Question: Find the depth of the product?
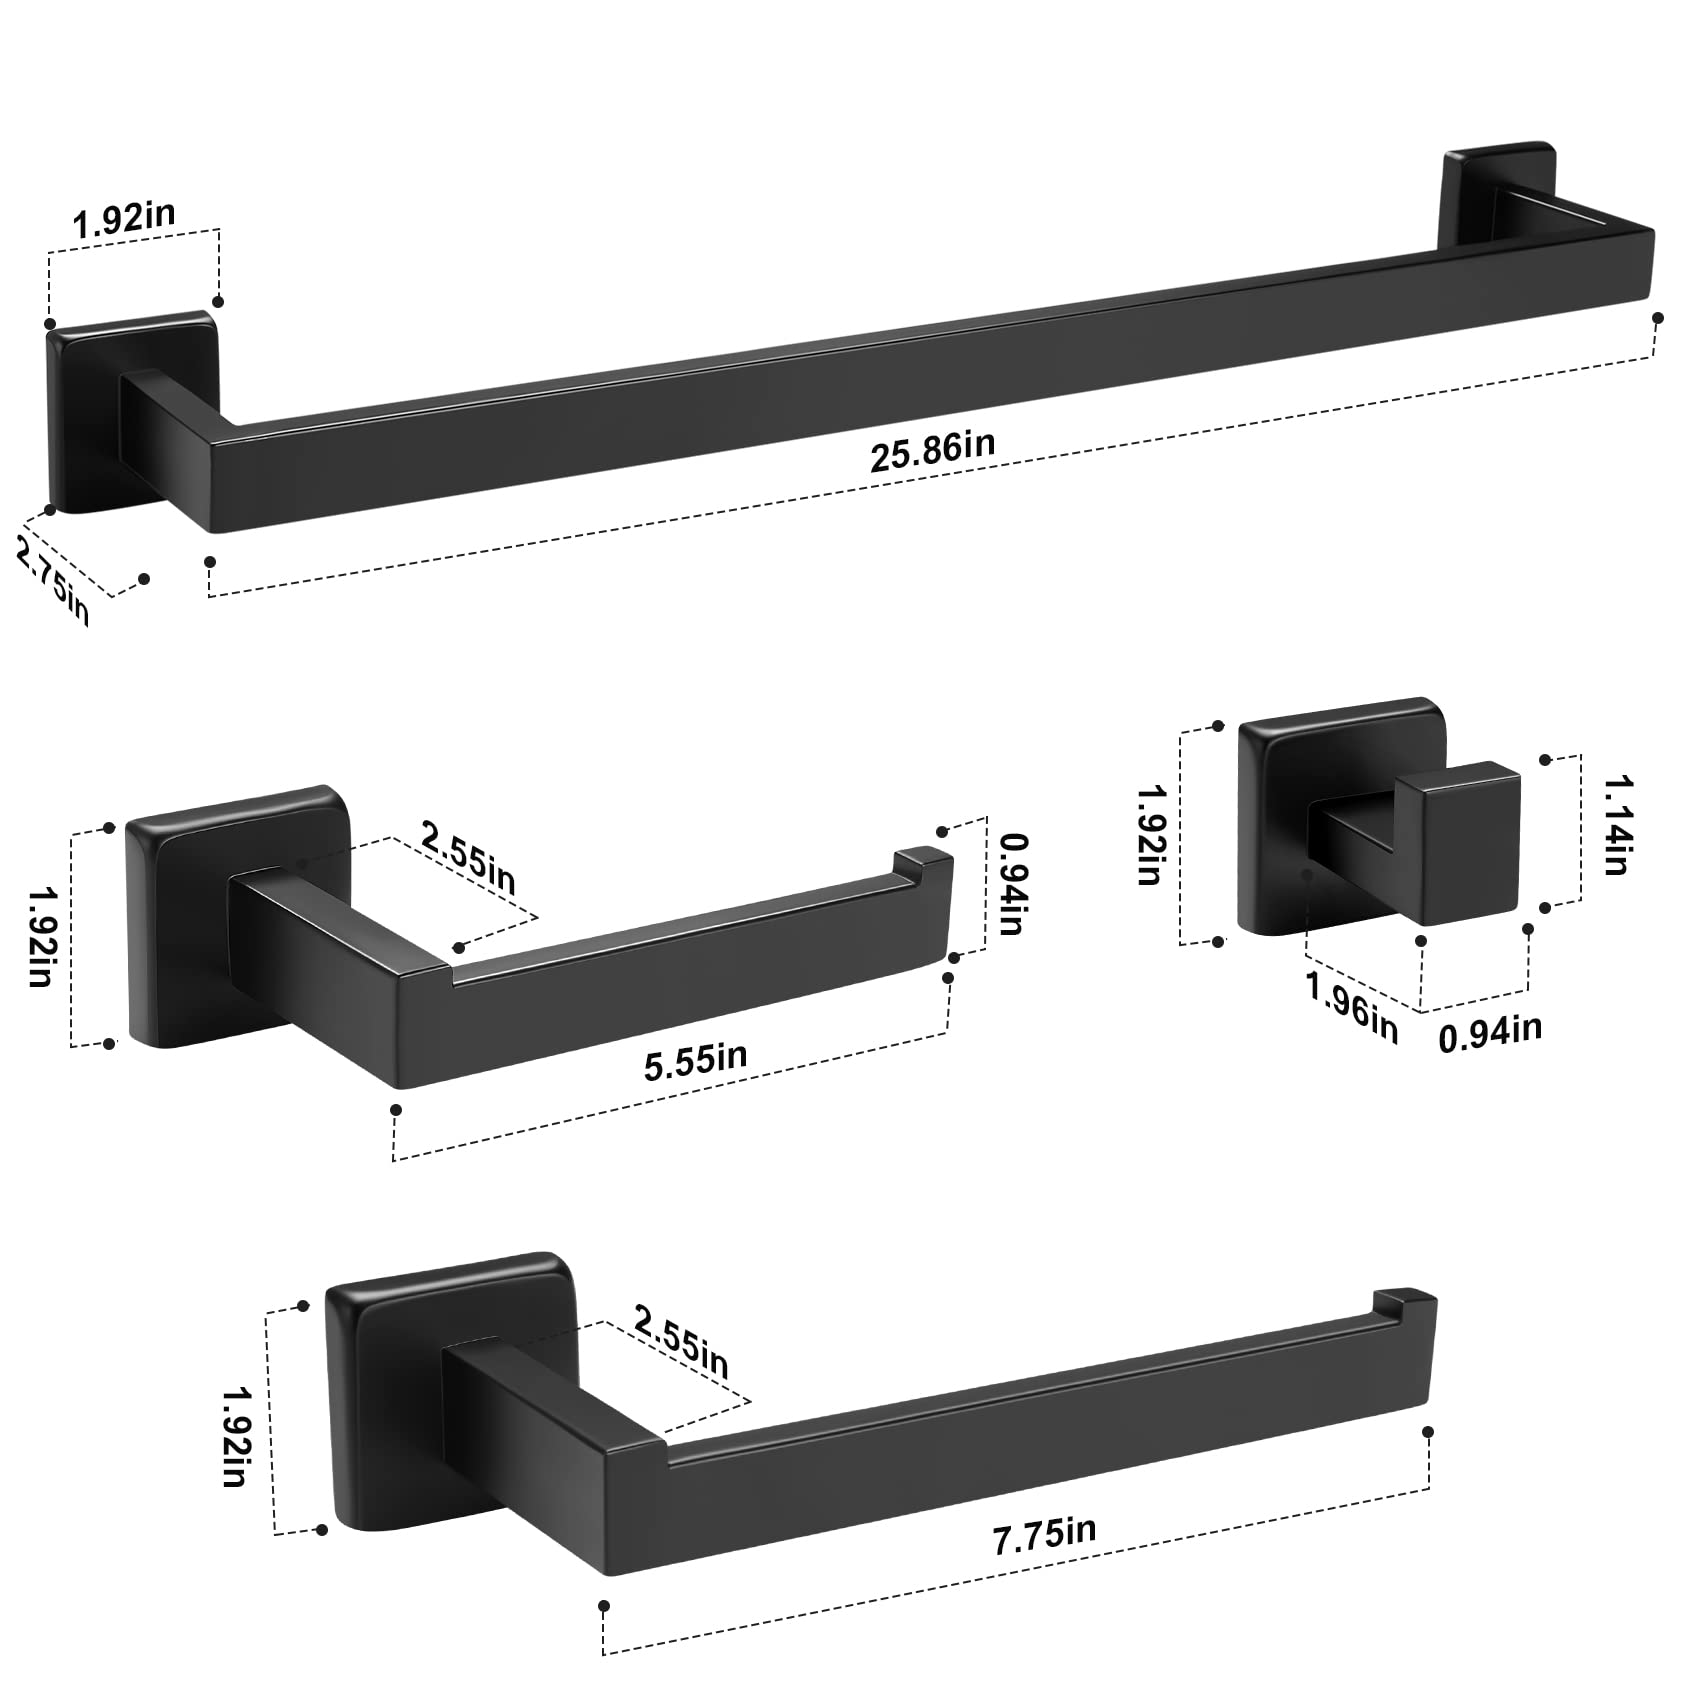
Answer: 25.86 inch